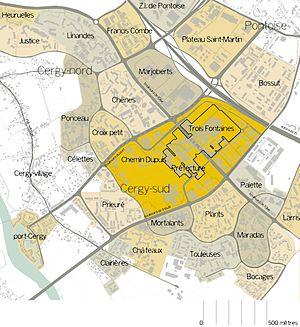
Cergy-Préfecture est un quartier de la ville nouvelle de Cergy-Pontoise, le plus ancien, qui se développe autour de la préfecture du Val-d'Oise construite en 1970 par Henry Bernard.